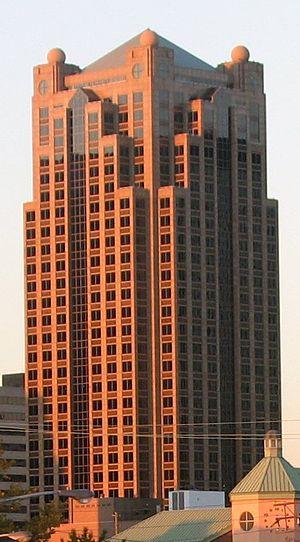
HOK est un cabinet d'architectes américain. L'agence qui emploie 1 700 personnes a notamment conçu plus d'une centaine de gratte-ciel de par le monde.
La Regions-Harbert Plaza est un gratte-ciel de bureaux de style post-moderne de 133 mètres de hauteur construit à Birmingham dans l'Alabama en 1989. L'ancien nom de l'immeuble était l'Amsouth Harbert Plaza. L'immeuble a été nommé d'après l'homme d'affaires de Birmingham John Murdoch Harbert III. C'est l'un des immeubles les plus célèbres de la ville de Birmingham.